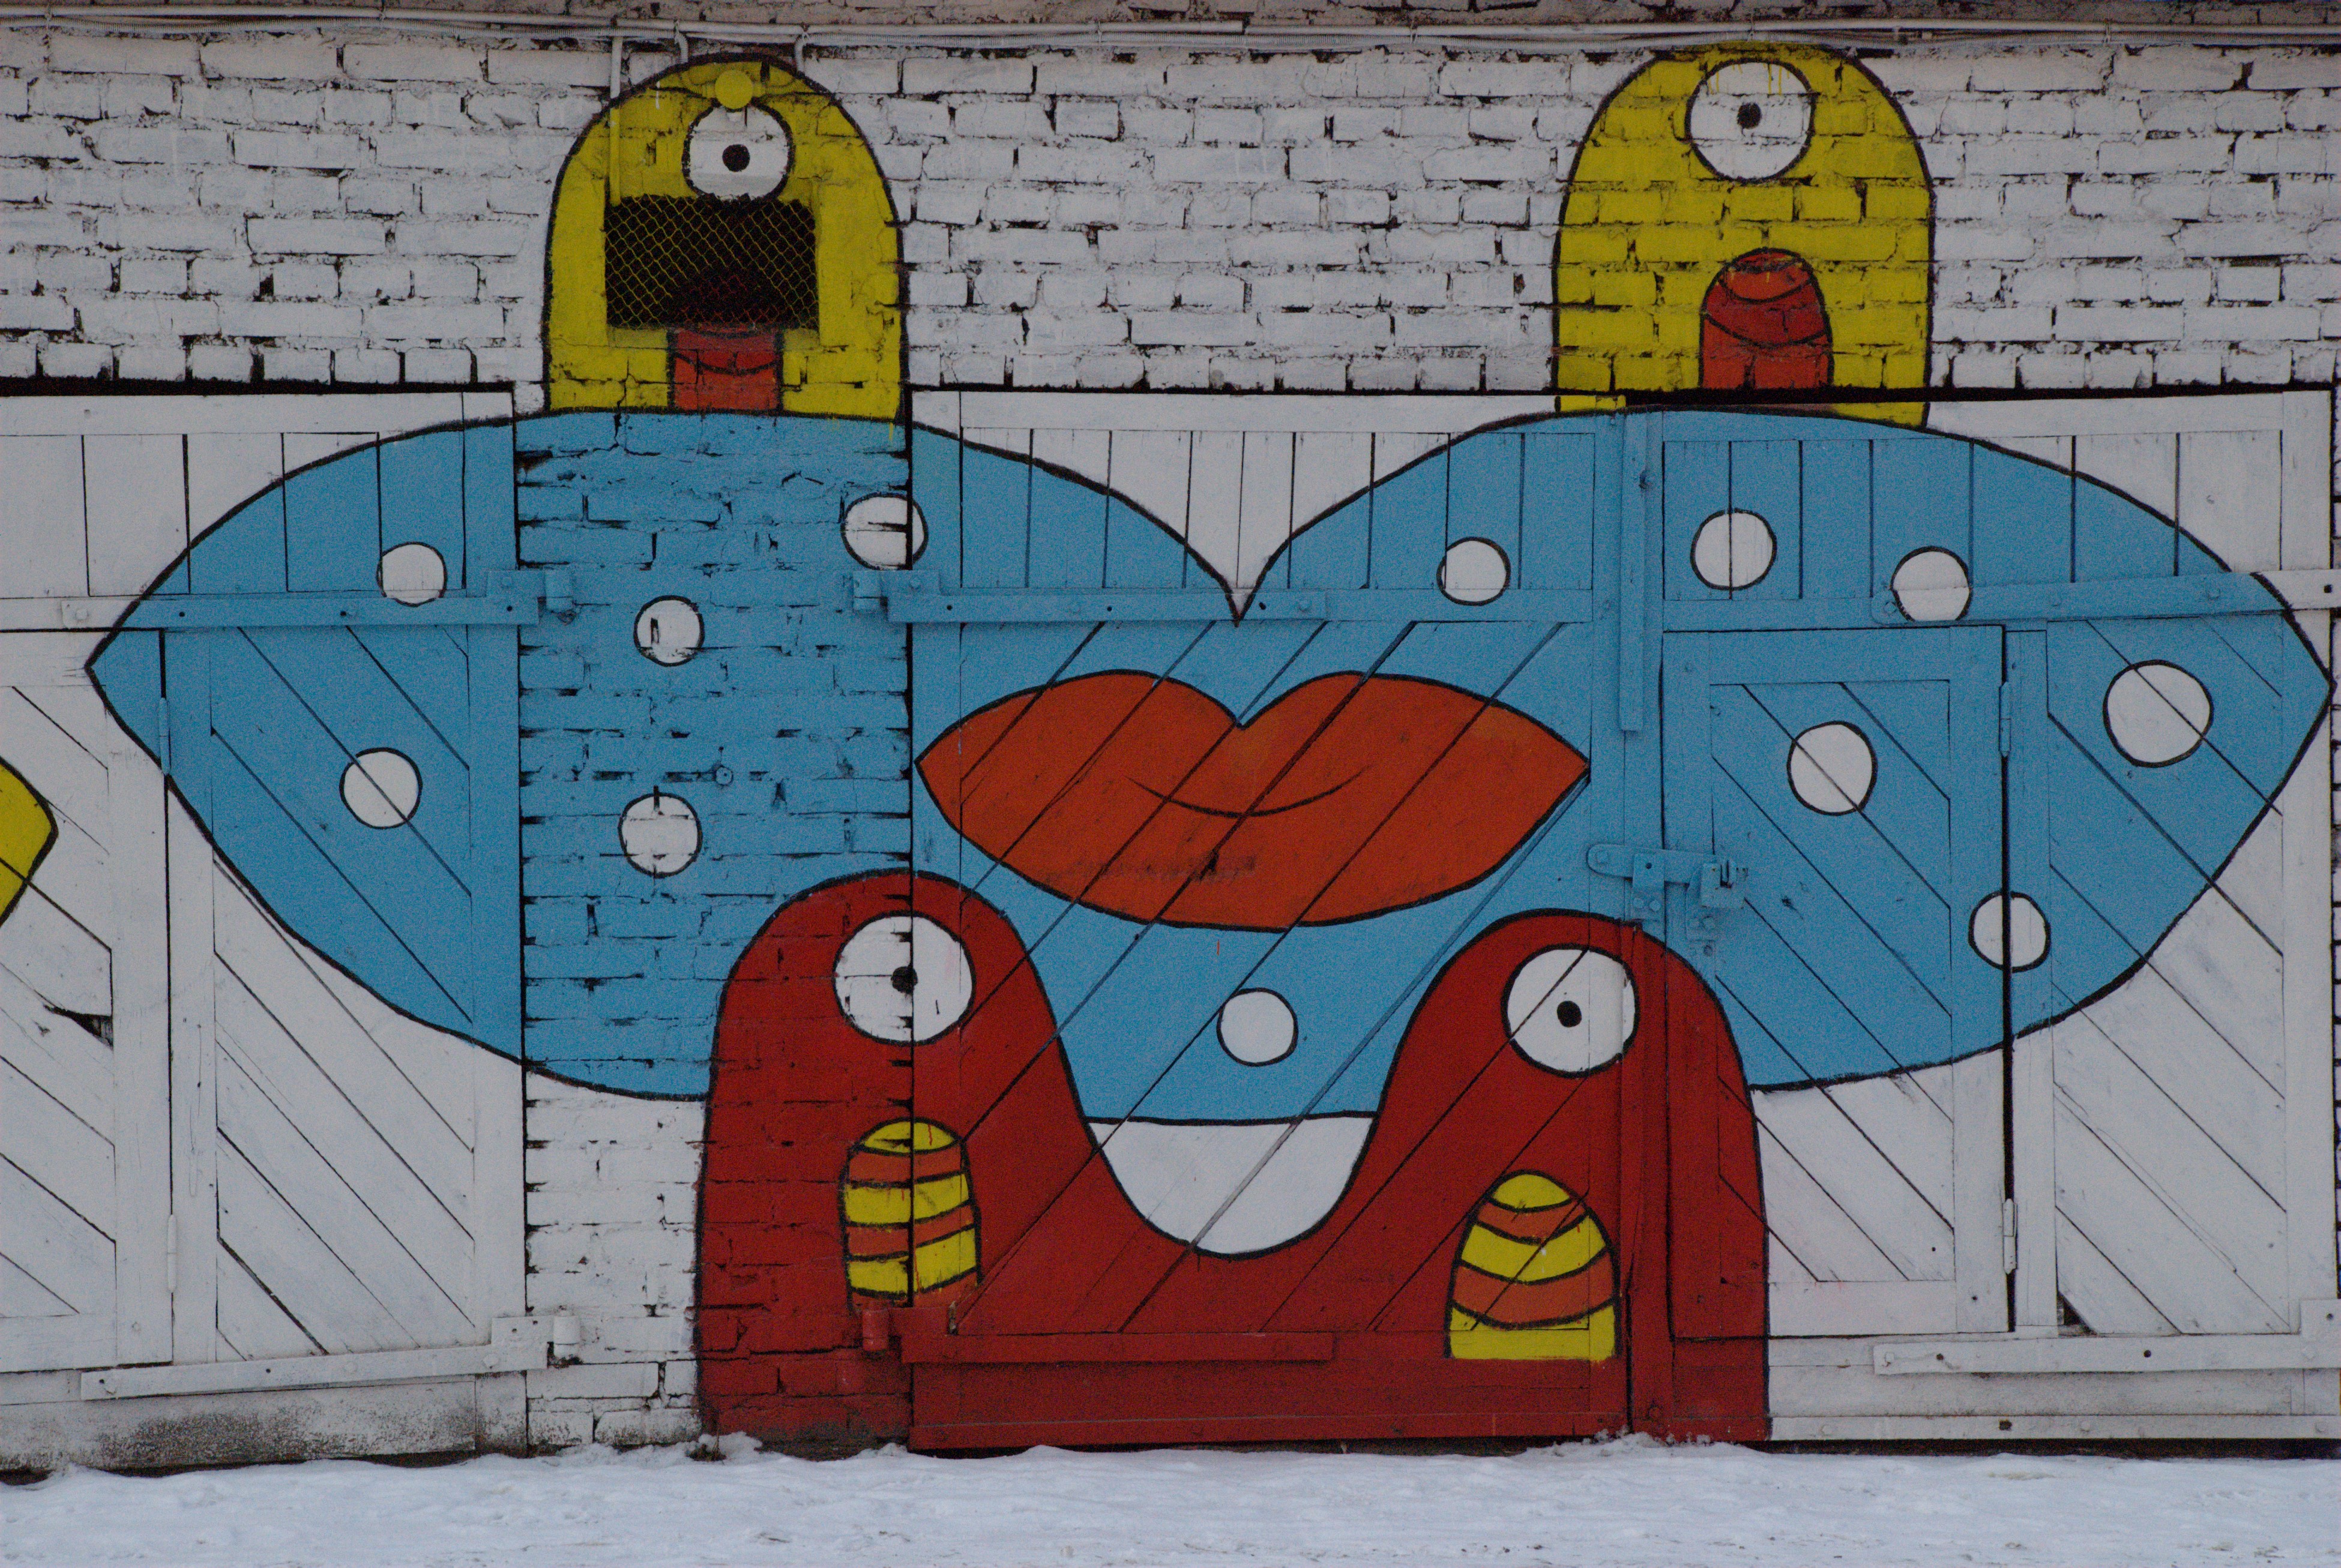
wall, color, nikon, graffiti, street art, art, illustration, mural, abigfave, d80, shape, graffitti, anawesomeshot, nikond80, impressedbeauty